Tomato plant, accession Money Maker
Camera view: vertical (180 deg); turntable rotation: 300 degrees
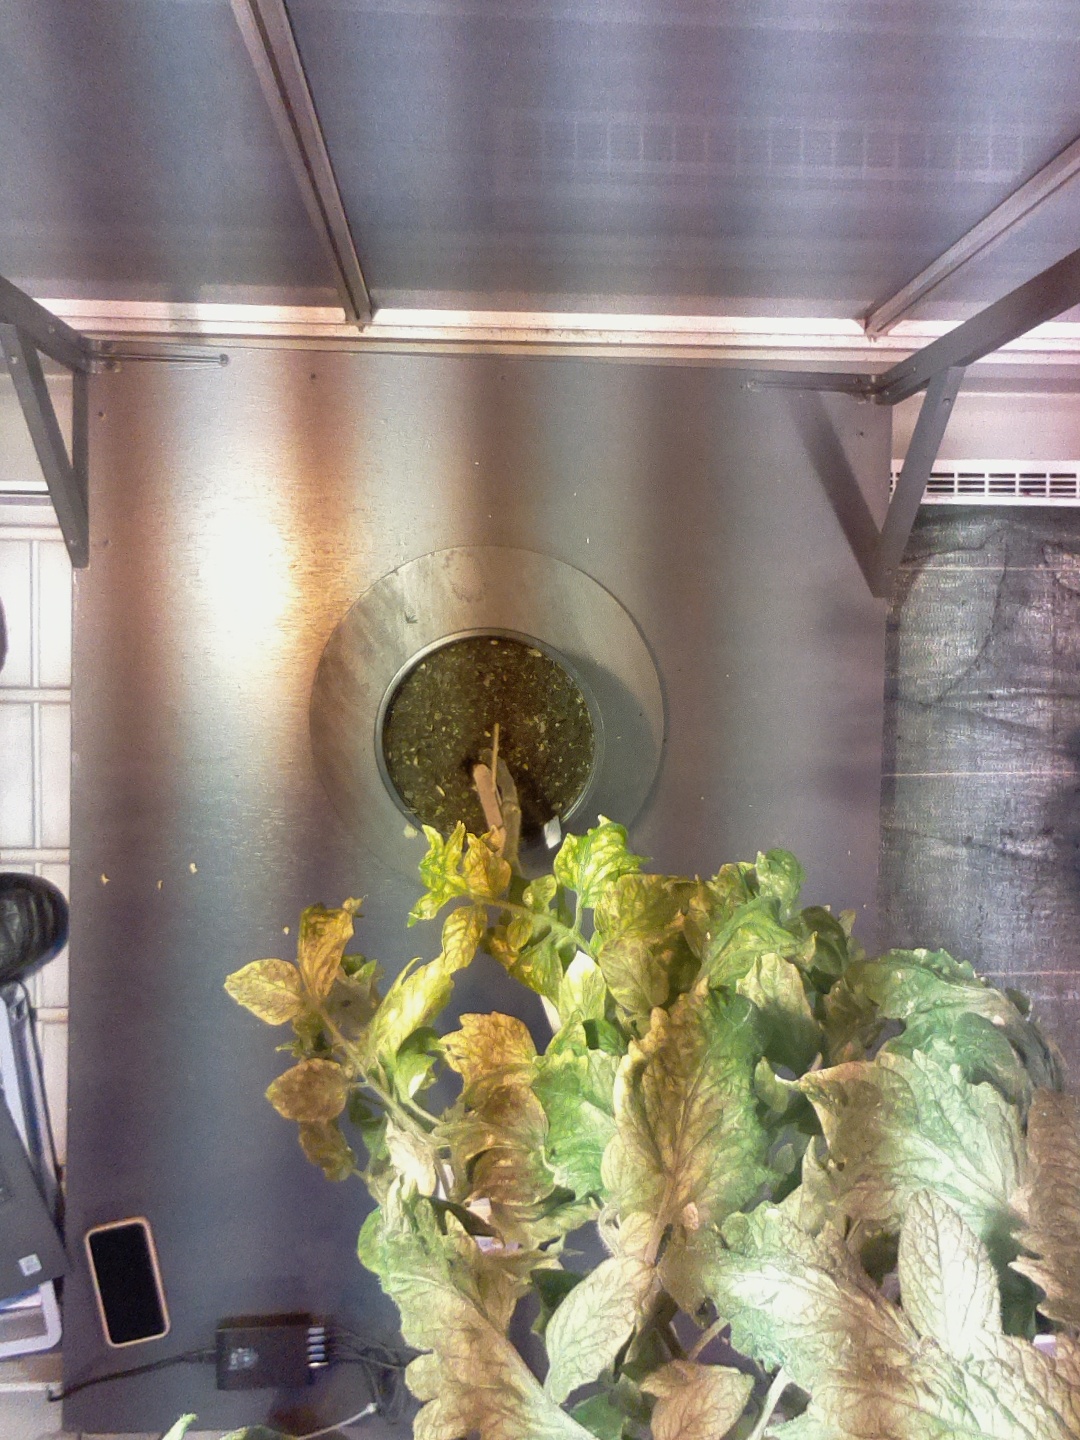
BBCH growth stage 78: 80% -90% of final fruit size